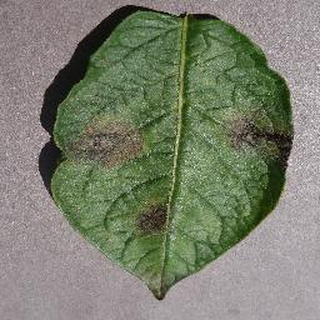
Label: potato_late_blight